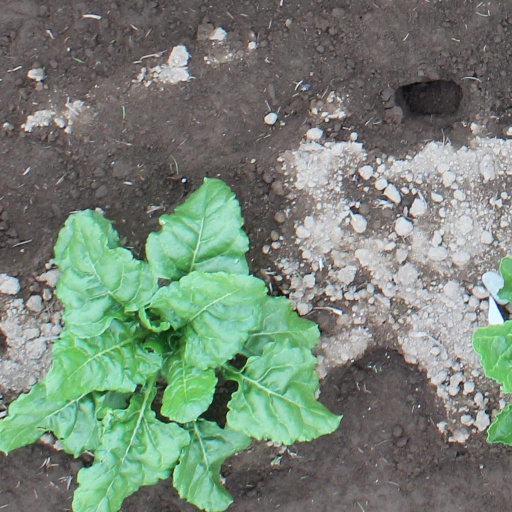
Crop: sugar beet